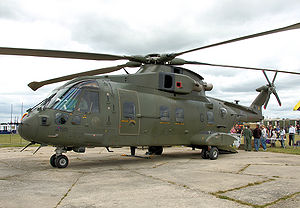
AgustaWestland AW101
Royal Air Force AW101 ved Kemble Air Show, Kemble Airport, Gloucestershire, England, juni 2009
AgustaWestland AW101 med kaldenavnet Merlin er en helikopter af mellemstor type og bredt anvendelig. Den er udviklet i samarbejde mellem Agusta i Italien og Westland Helicopters i Storbritannien, senere sammenlagt til AgustaWestland. Udviklingsarbejdet blev startet i 1984 for at skabe en afløser for Sea King anti–ubådshelikopteren, hvorfor den er designet som en skibshelikopter, med en landmilitær transportudgave, men markedsføres også til civil anvendelse.